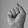
ASL letter: S